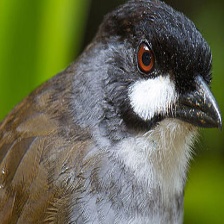
Species: JOCOTOCO ANTPITTA
Scientific name: GRALLARIA RIDGELYI